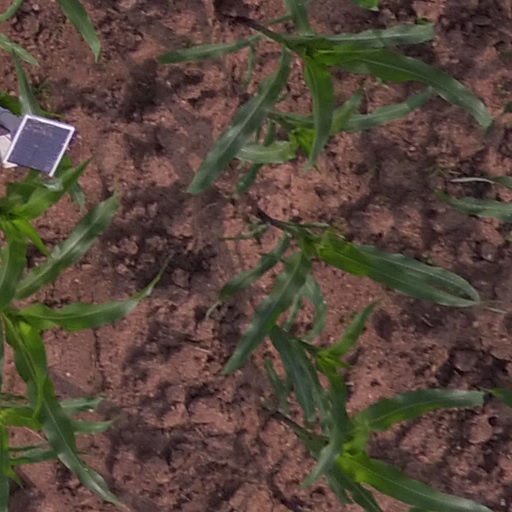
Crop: maize; corn